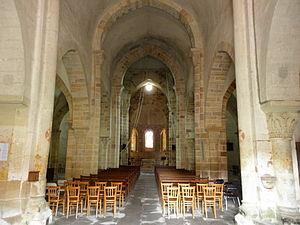
Église Saint-Étienne de FRanchesse (03). Vue intérieure. This building is indexed in the Base Mérimée, a database of architectural heritage maintained by the French Ministry of Culture,